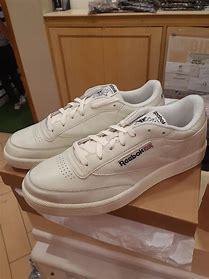
Brand: Reebok
Model: Club C 85